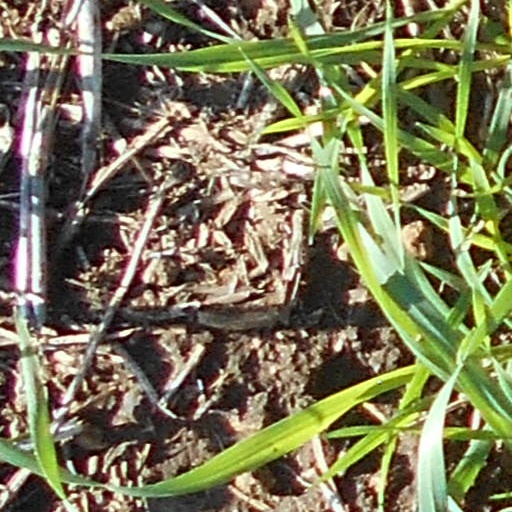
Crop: wheat